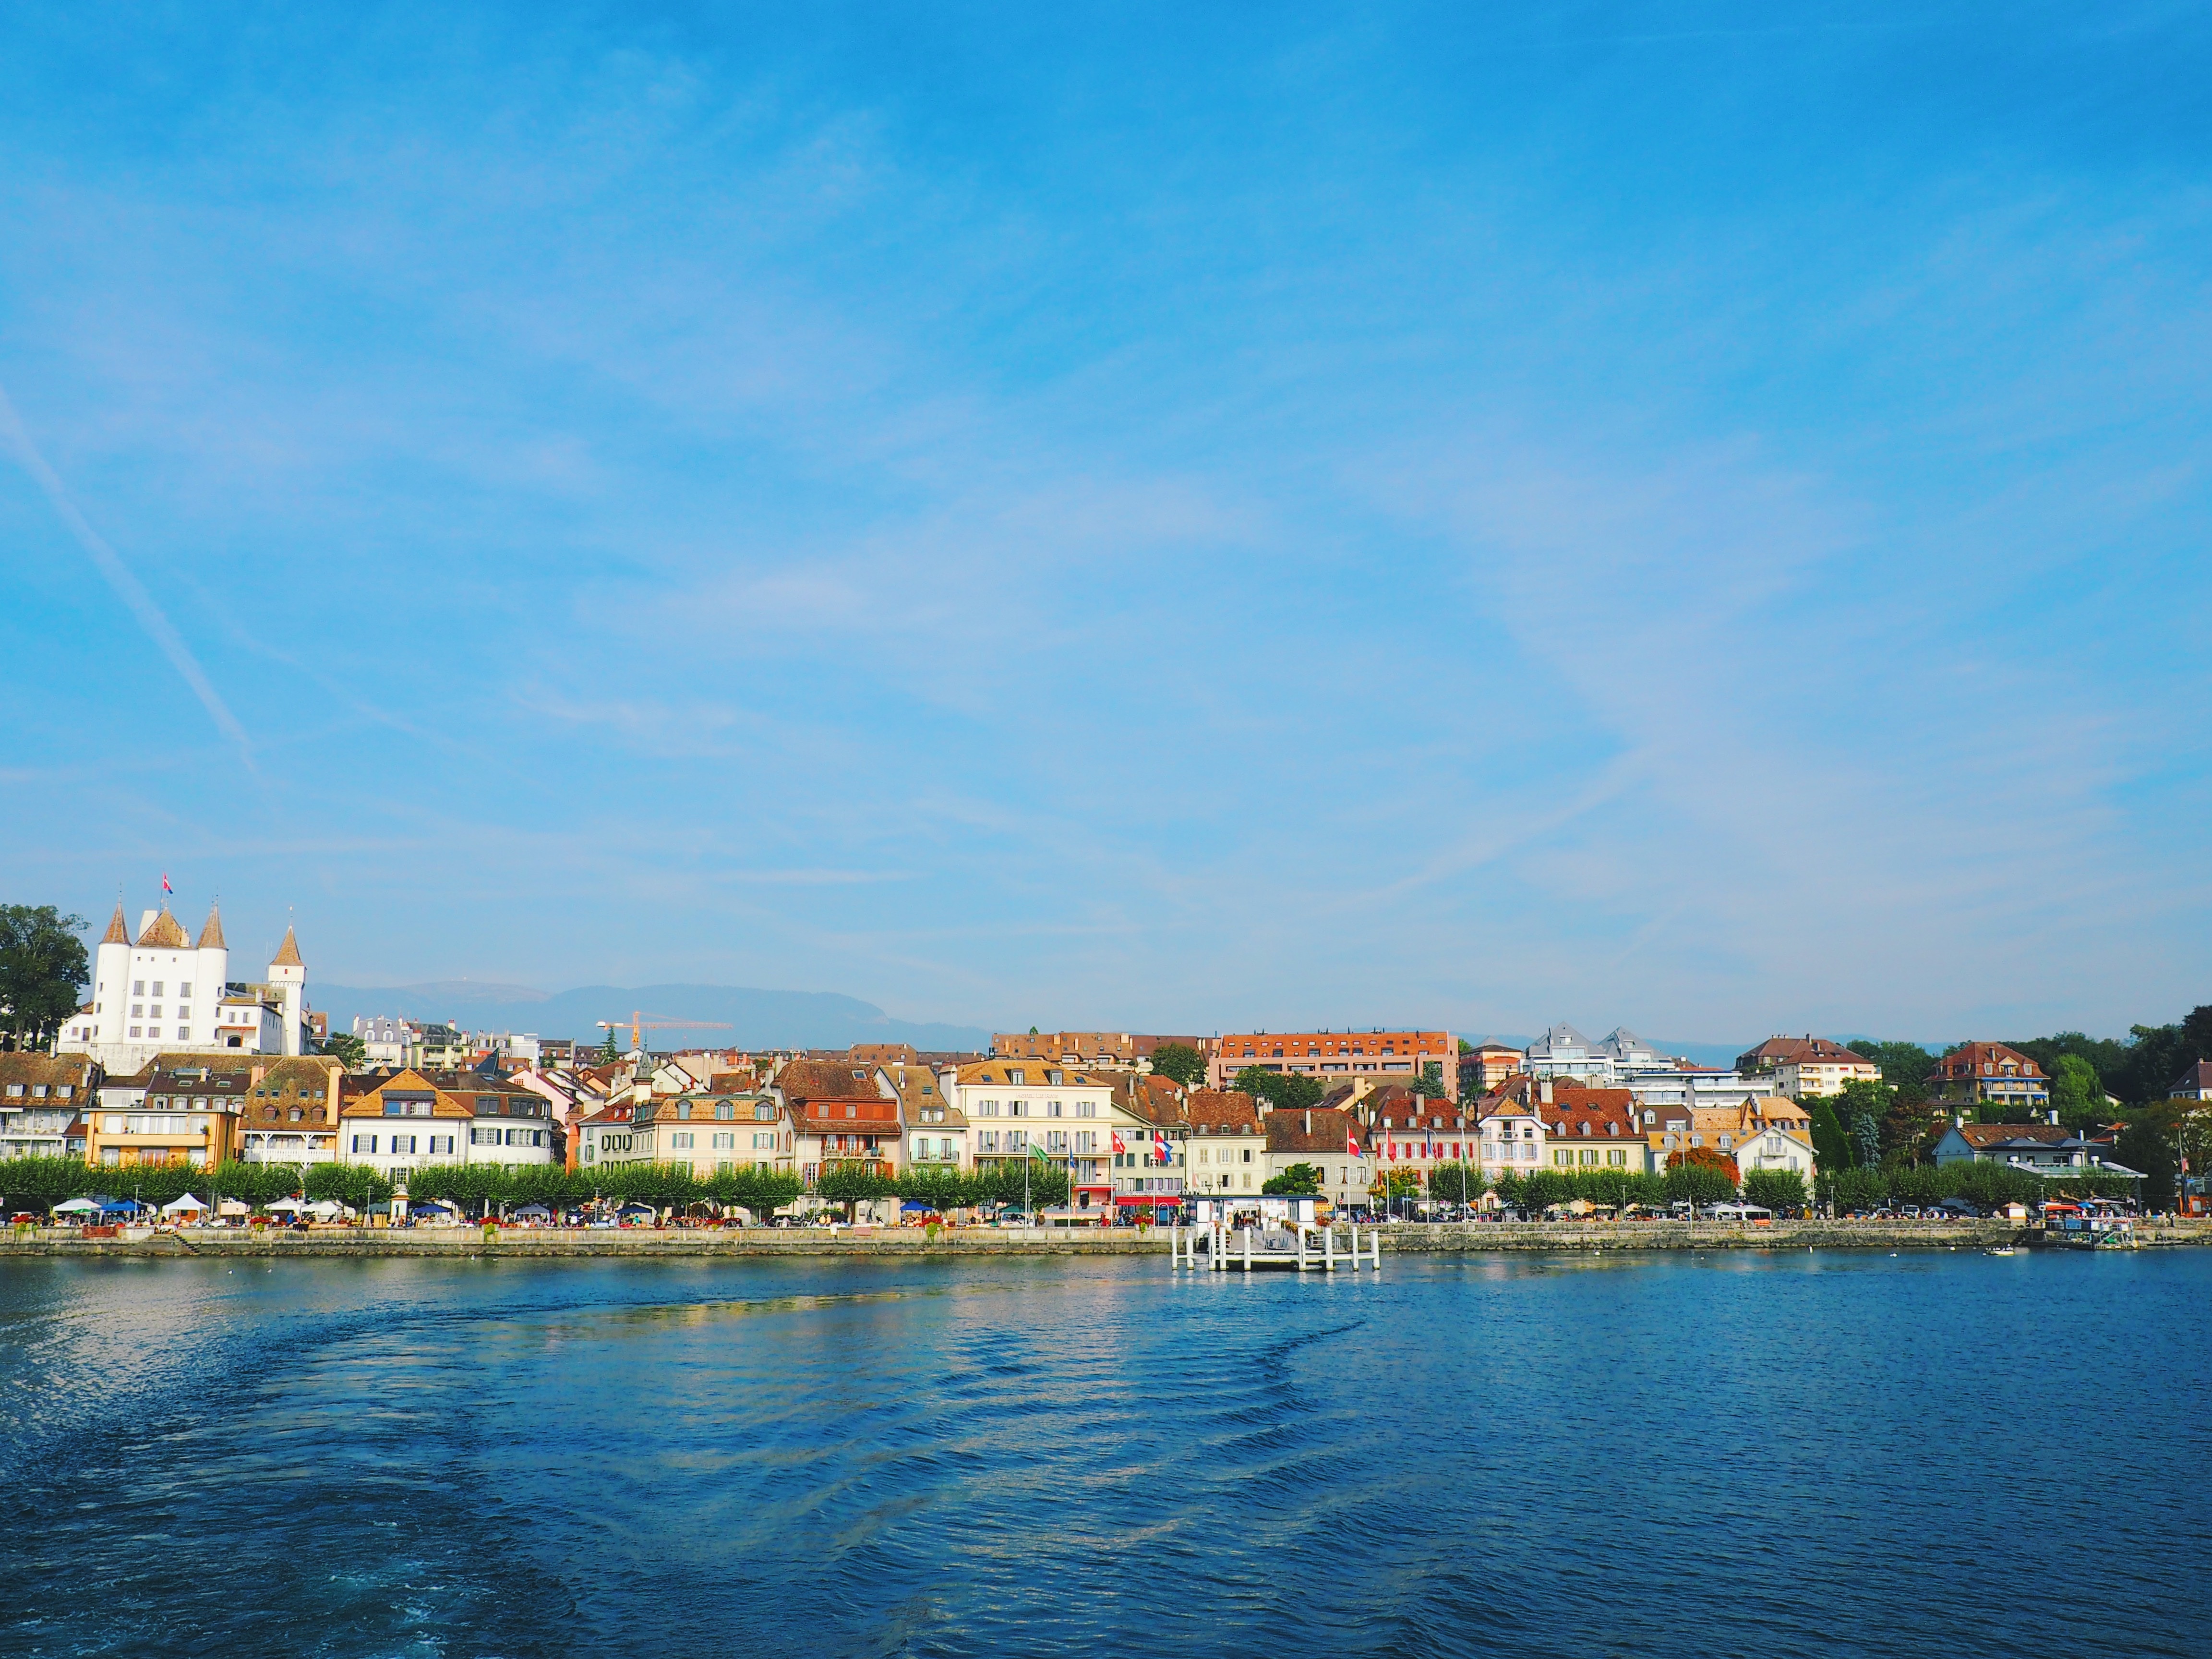
sea, coast, horizon, sky, skyline, town, cityscape, panorama, dusk, bay, harbor, marina